Valentina Artamonova

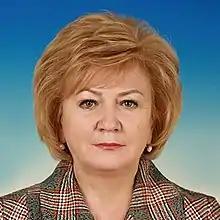

Valentina Nikolayevna Artamonova (born 13 December 1960, Nesterovo, Sokolsky District, Vologda Oblast) is a Russian political figure, deputy of the 8th State Duma convocation. In 1984 she graduated from the Leningrad Institute of Finance and Economics (now – "Saint Petersburg State University of Economics"). For more than 40 years, she has been specializing in financial management. Throughout her career, Artamanova occupied various positions in the administration of the Vologda Oblast. In 2012-2013 she was the Deputy Governor of the Vologda Oblast. Since 19 September 2021 she has served as a deputy of the State Duma of 8th convocation. She ran with the United Russia to represent the Vologda Oblast constituency.